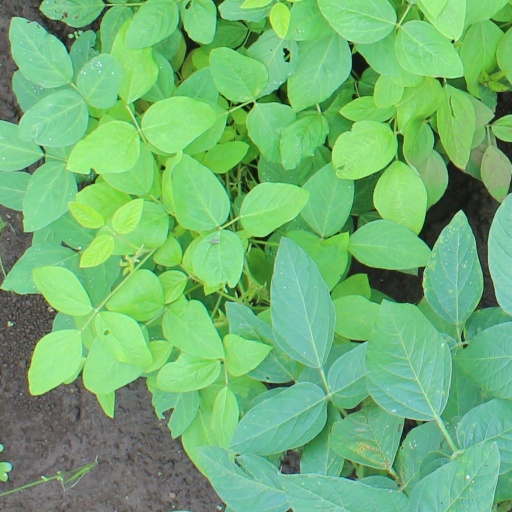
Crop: soybean